Eleanor of Lancaster

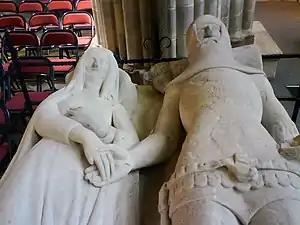
The memorial effigy of Eleanor and Richard Fitzalan in Chichester Cathedral

Eleanor died at Arundel in Jan 1371/2 and was buried at Lewes Priory in Lewes, East Sussex, England.